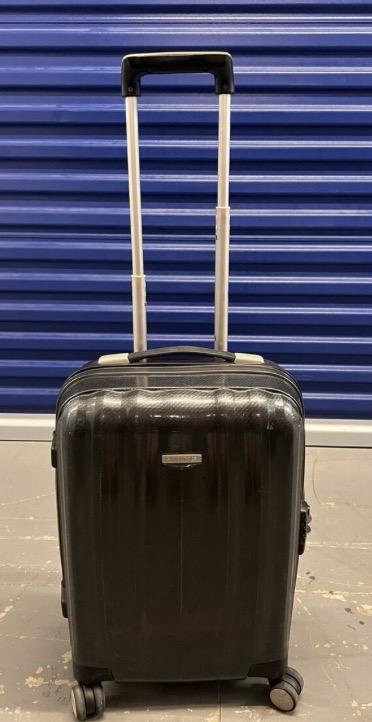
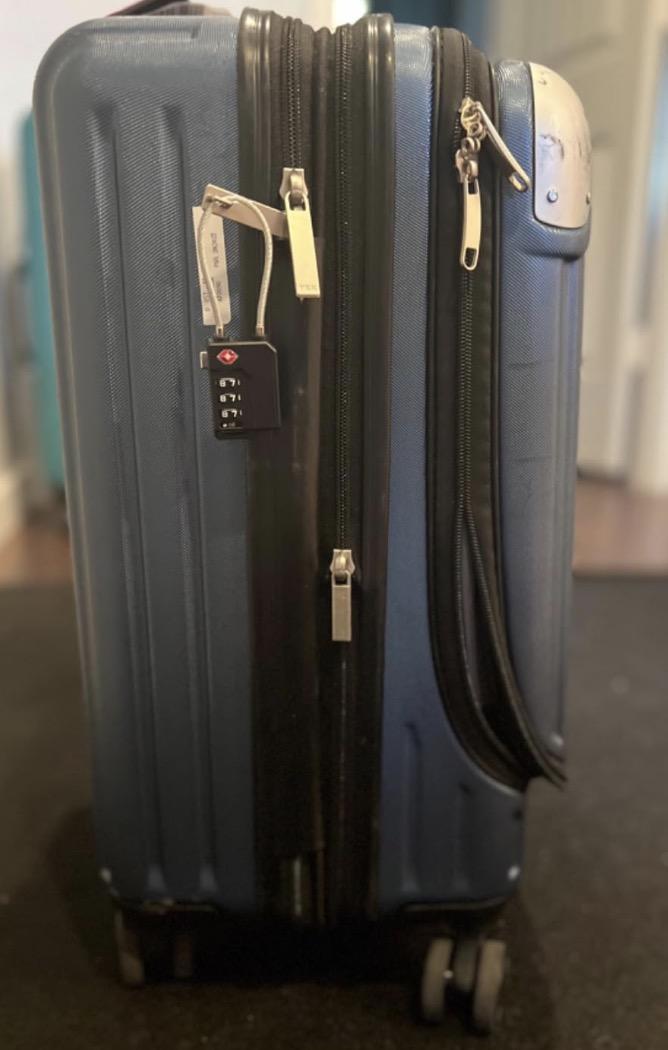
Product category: items_tea
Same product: no